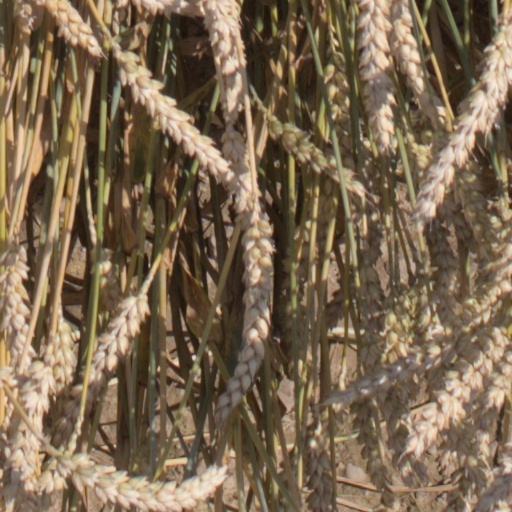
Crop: wheat